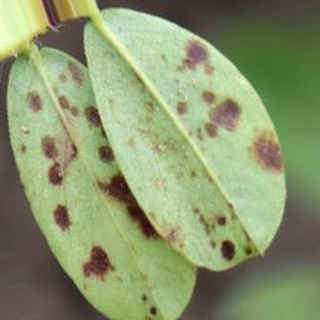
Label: groundnut_rust